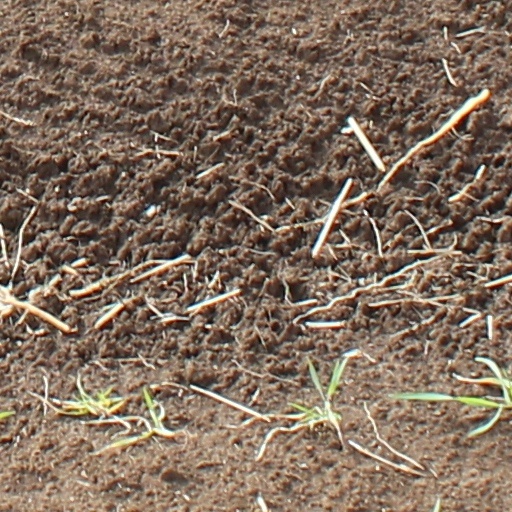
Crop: wheat